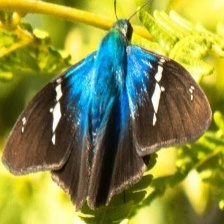
Species: TWO BARRED FLASHER